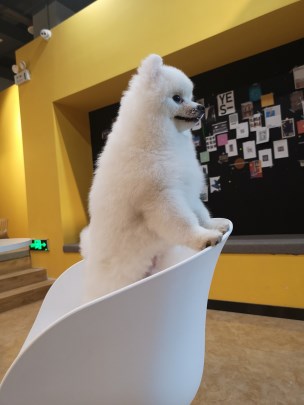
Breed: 1936-n000005-Pomeranian